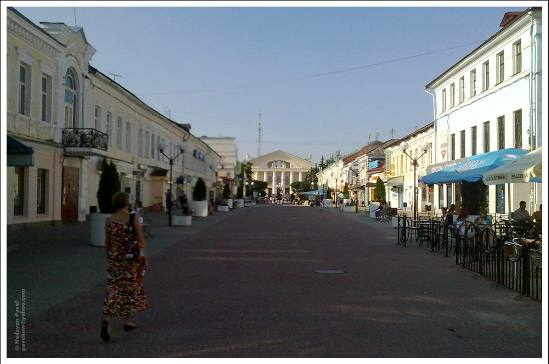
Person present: Yes